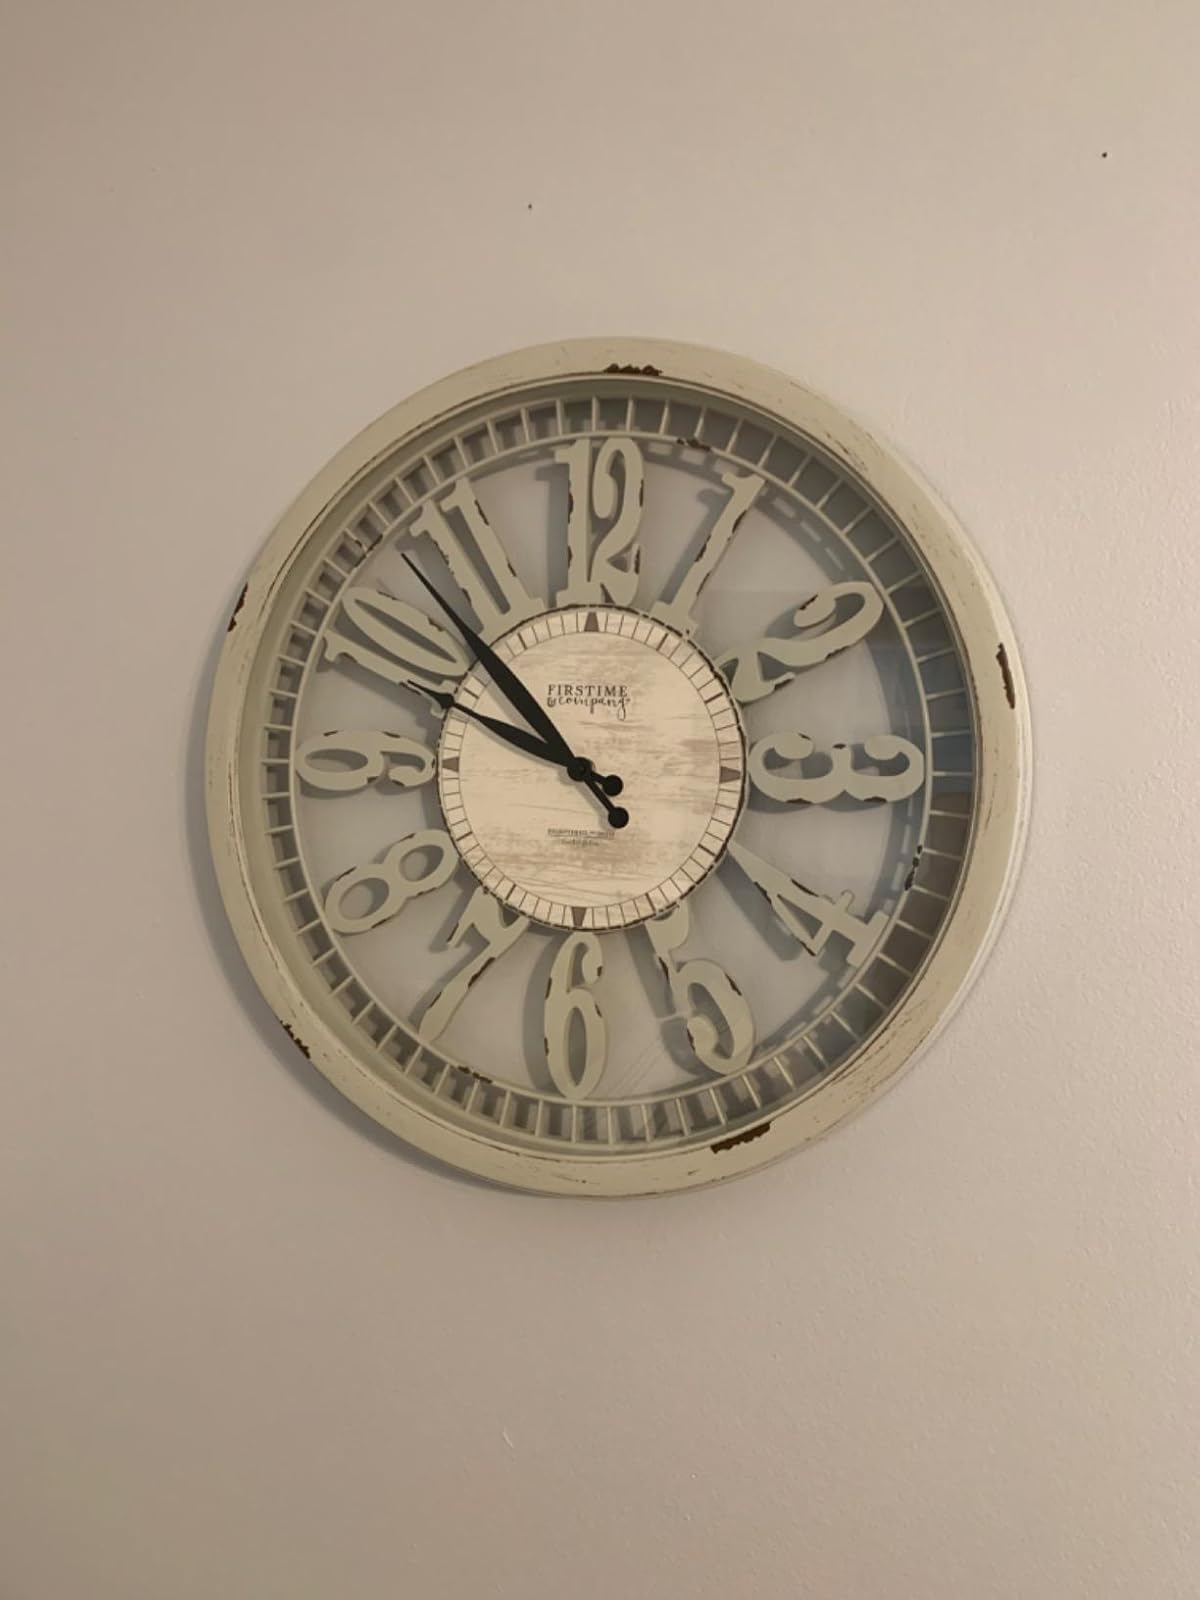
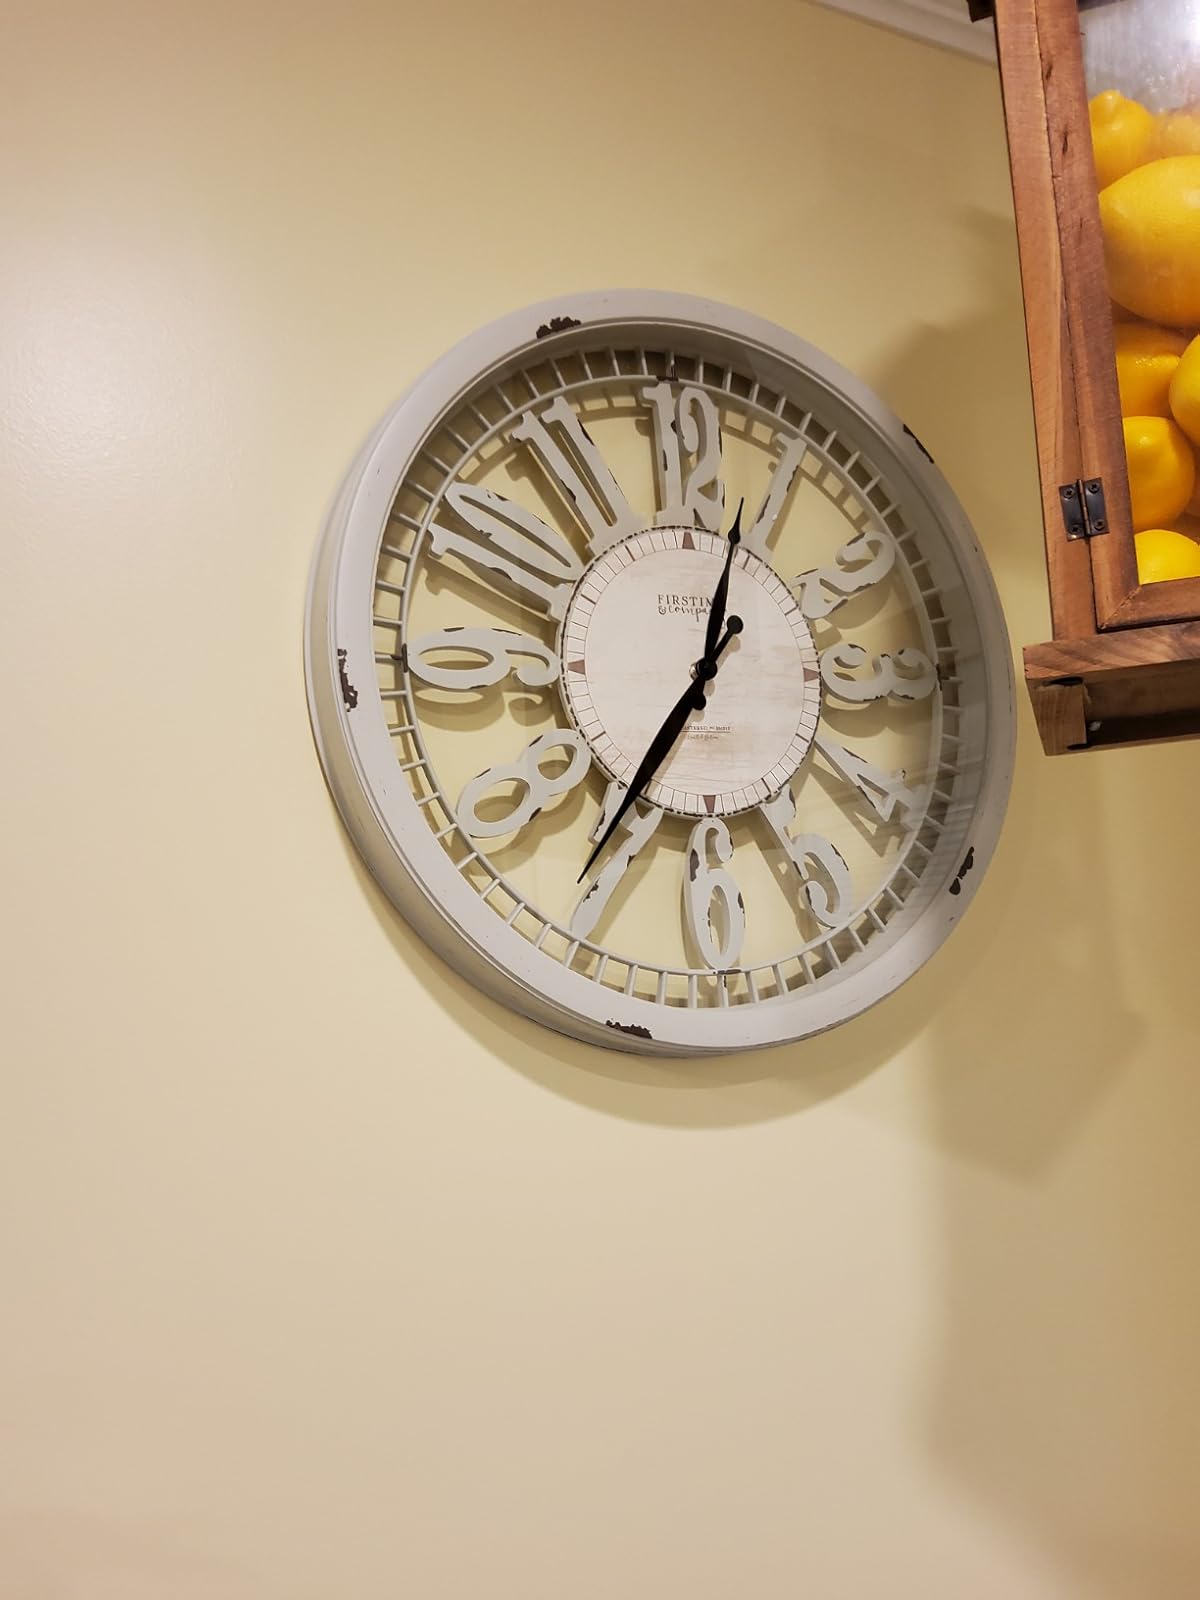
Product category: clock
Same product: yes